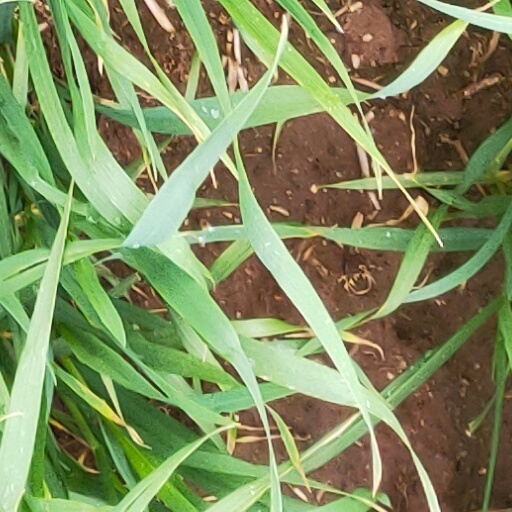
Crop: wheat